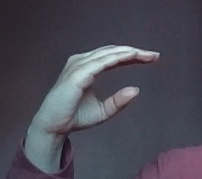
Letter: jeem